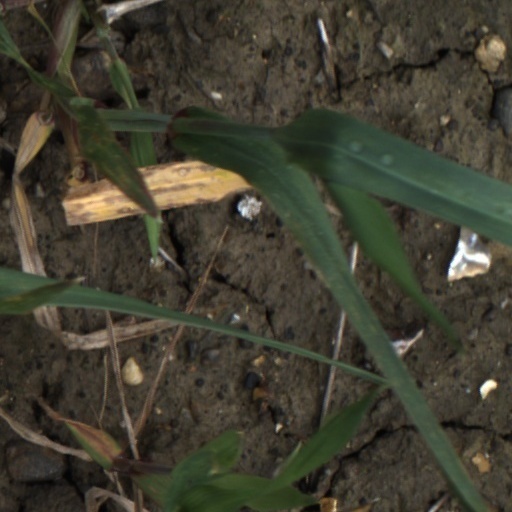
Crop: wheat